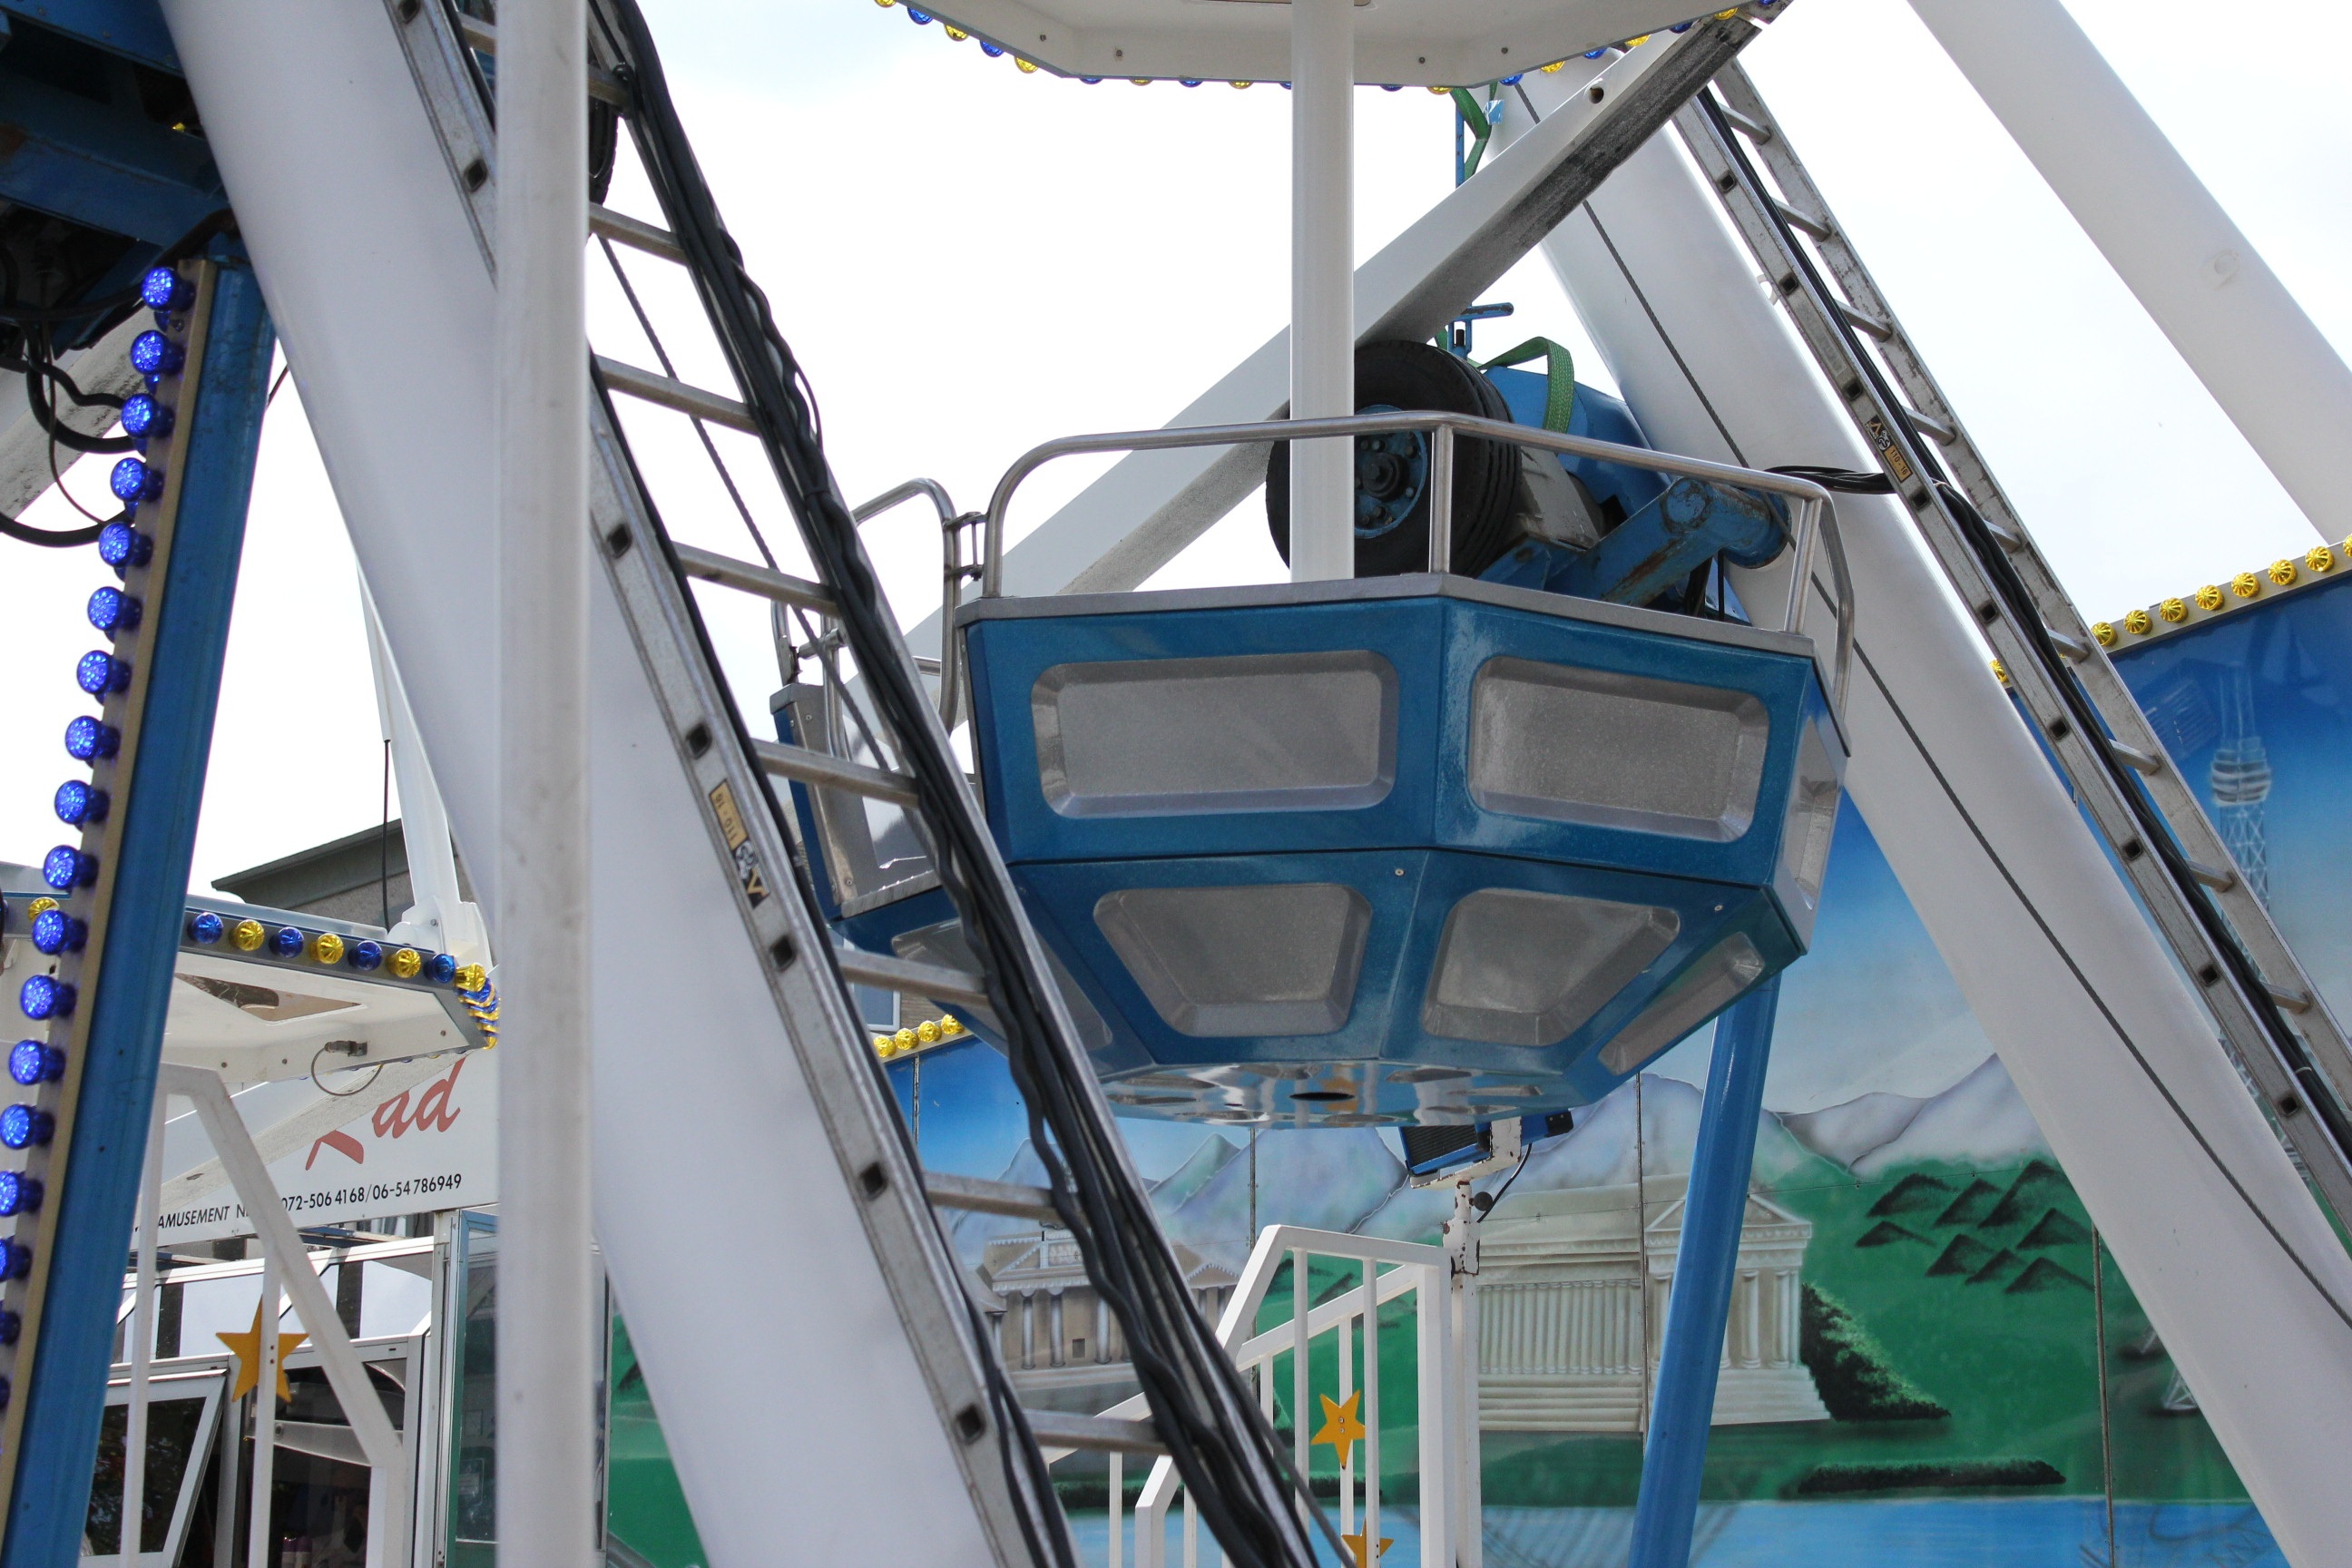
white, wheel, cart, recreation, vehicle, ferris wheel, carnival, amusement park, mast, park, ride, blue, leisure, roller coaster, public transport, fairground, close up, fun, happiness, ferris, water park, amusement, fair, carnival rides, amusement ride, outdoor recreation, nonbuilding structure